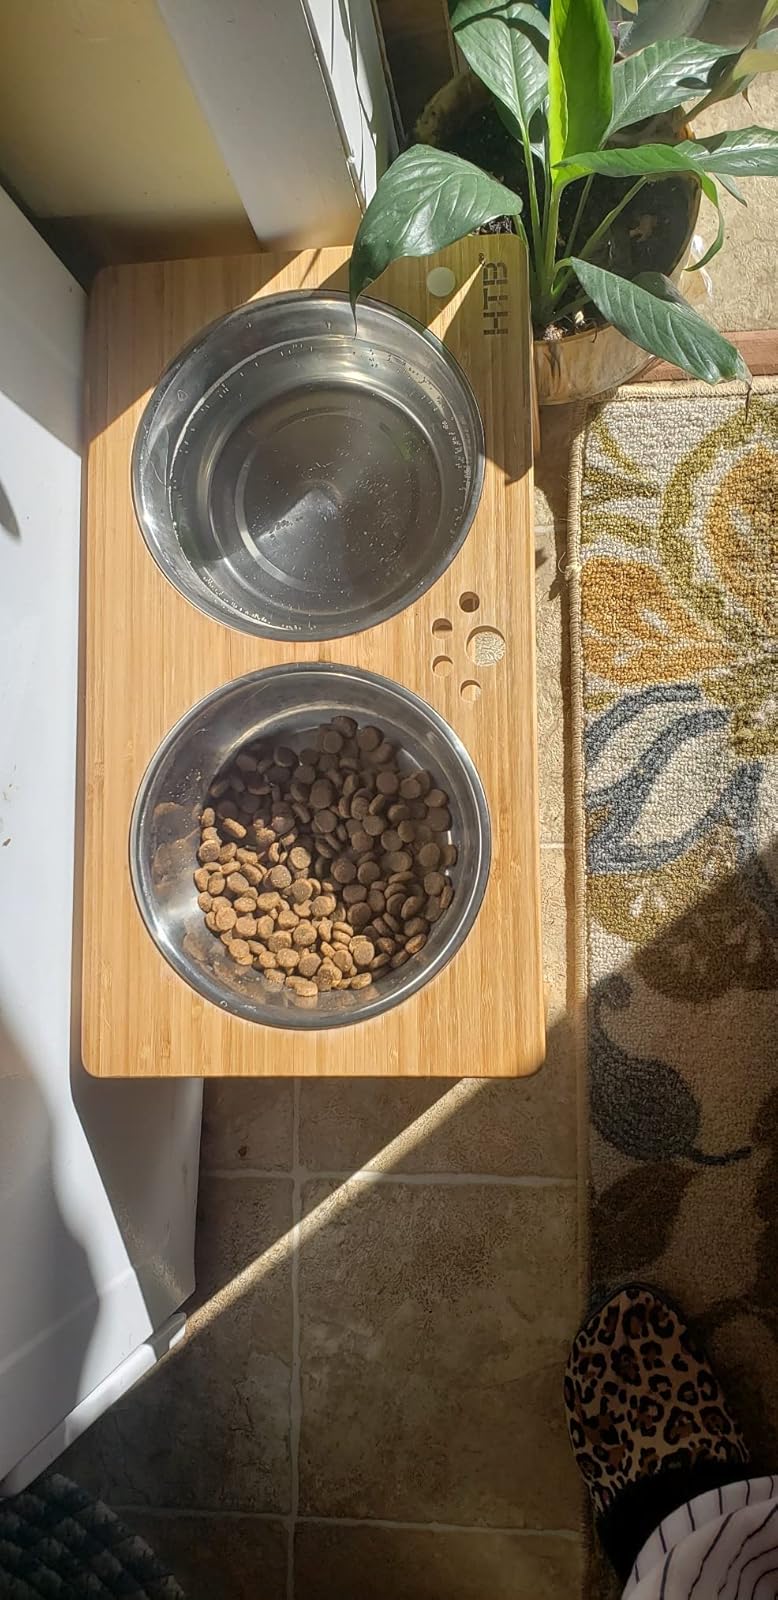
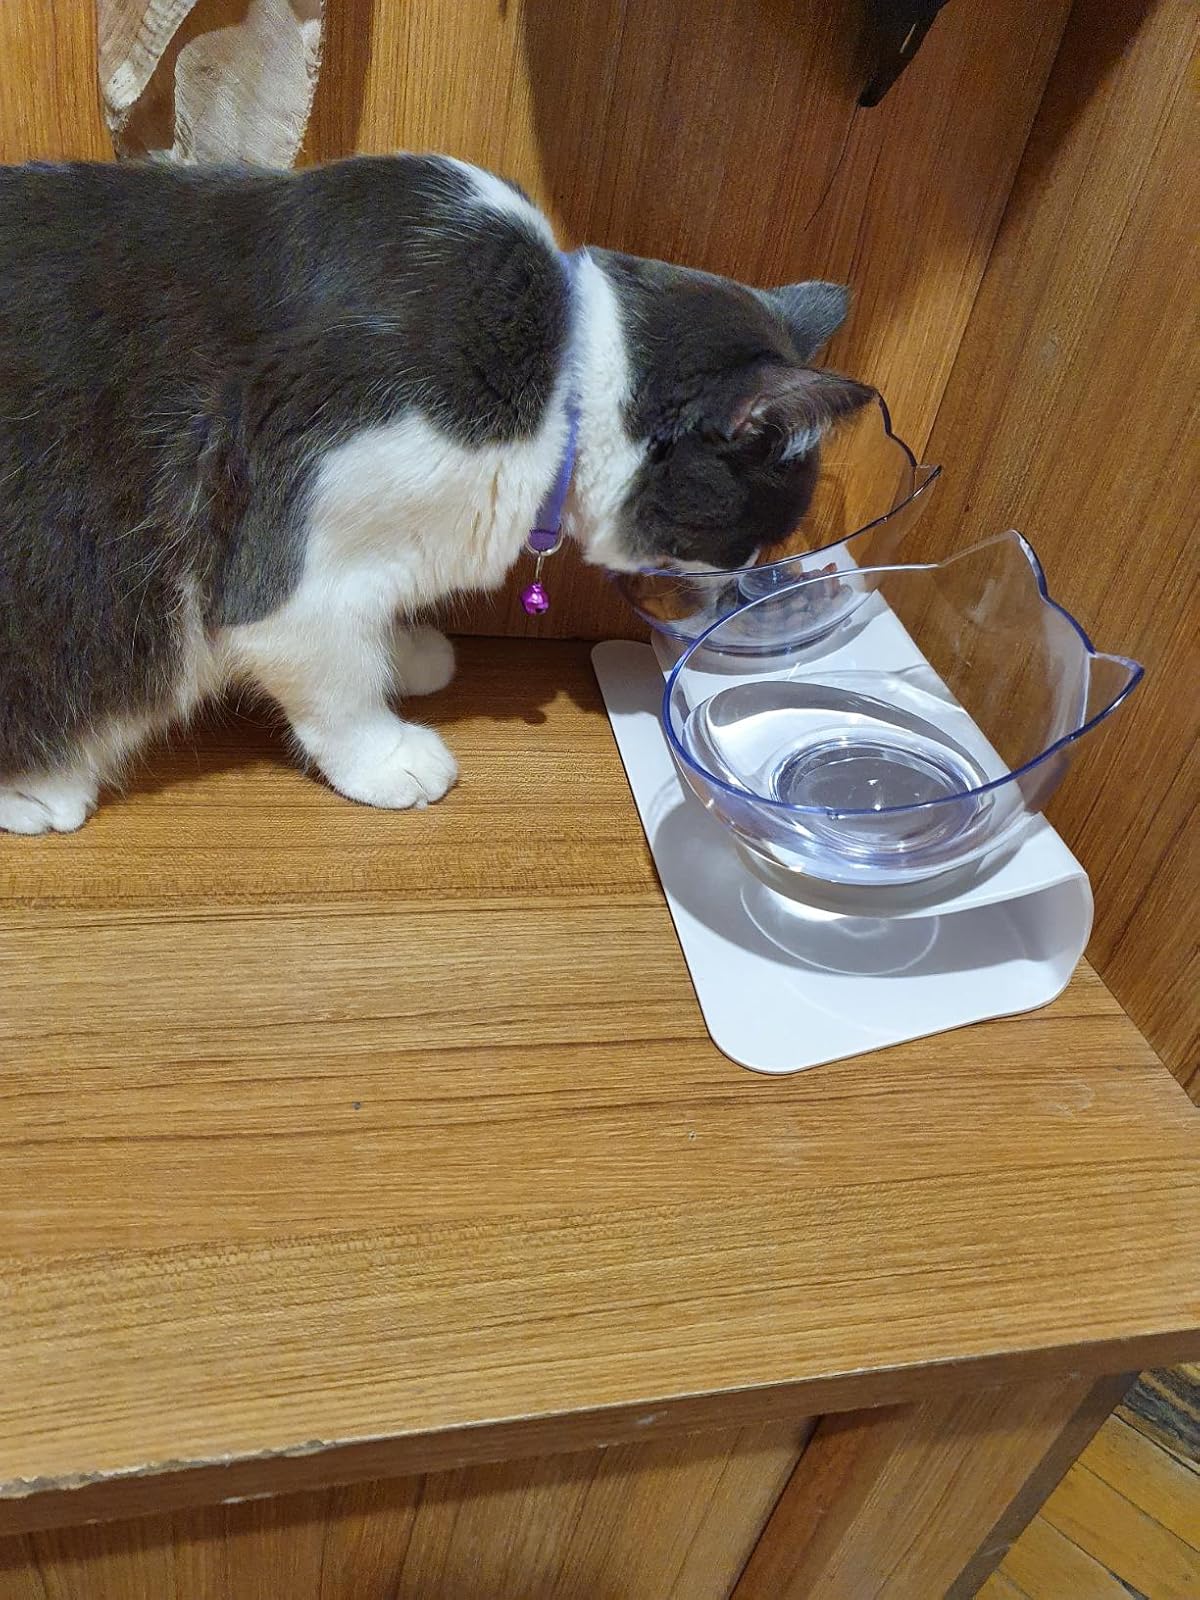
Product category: items_bowl
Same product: no